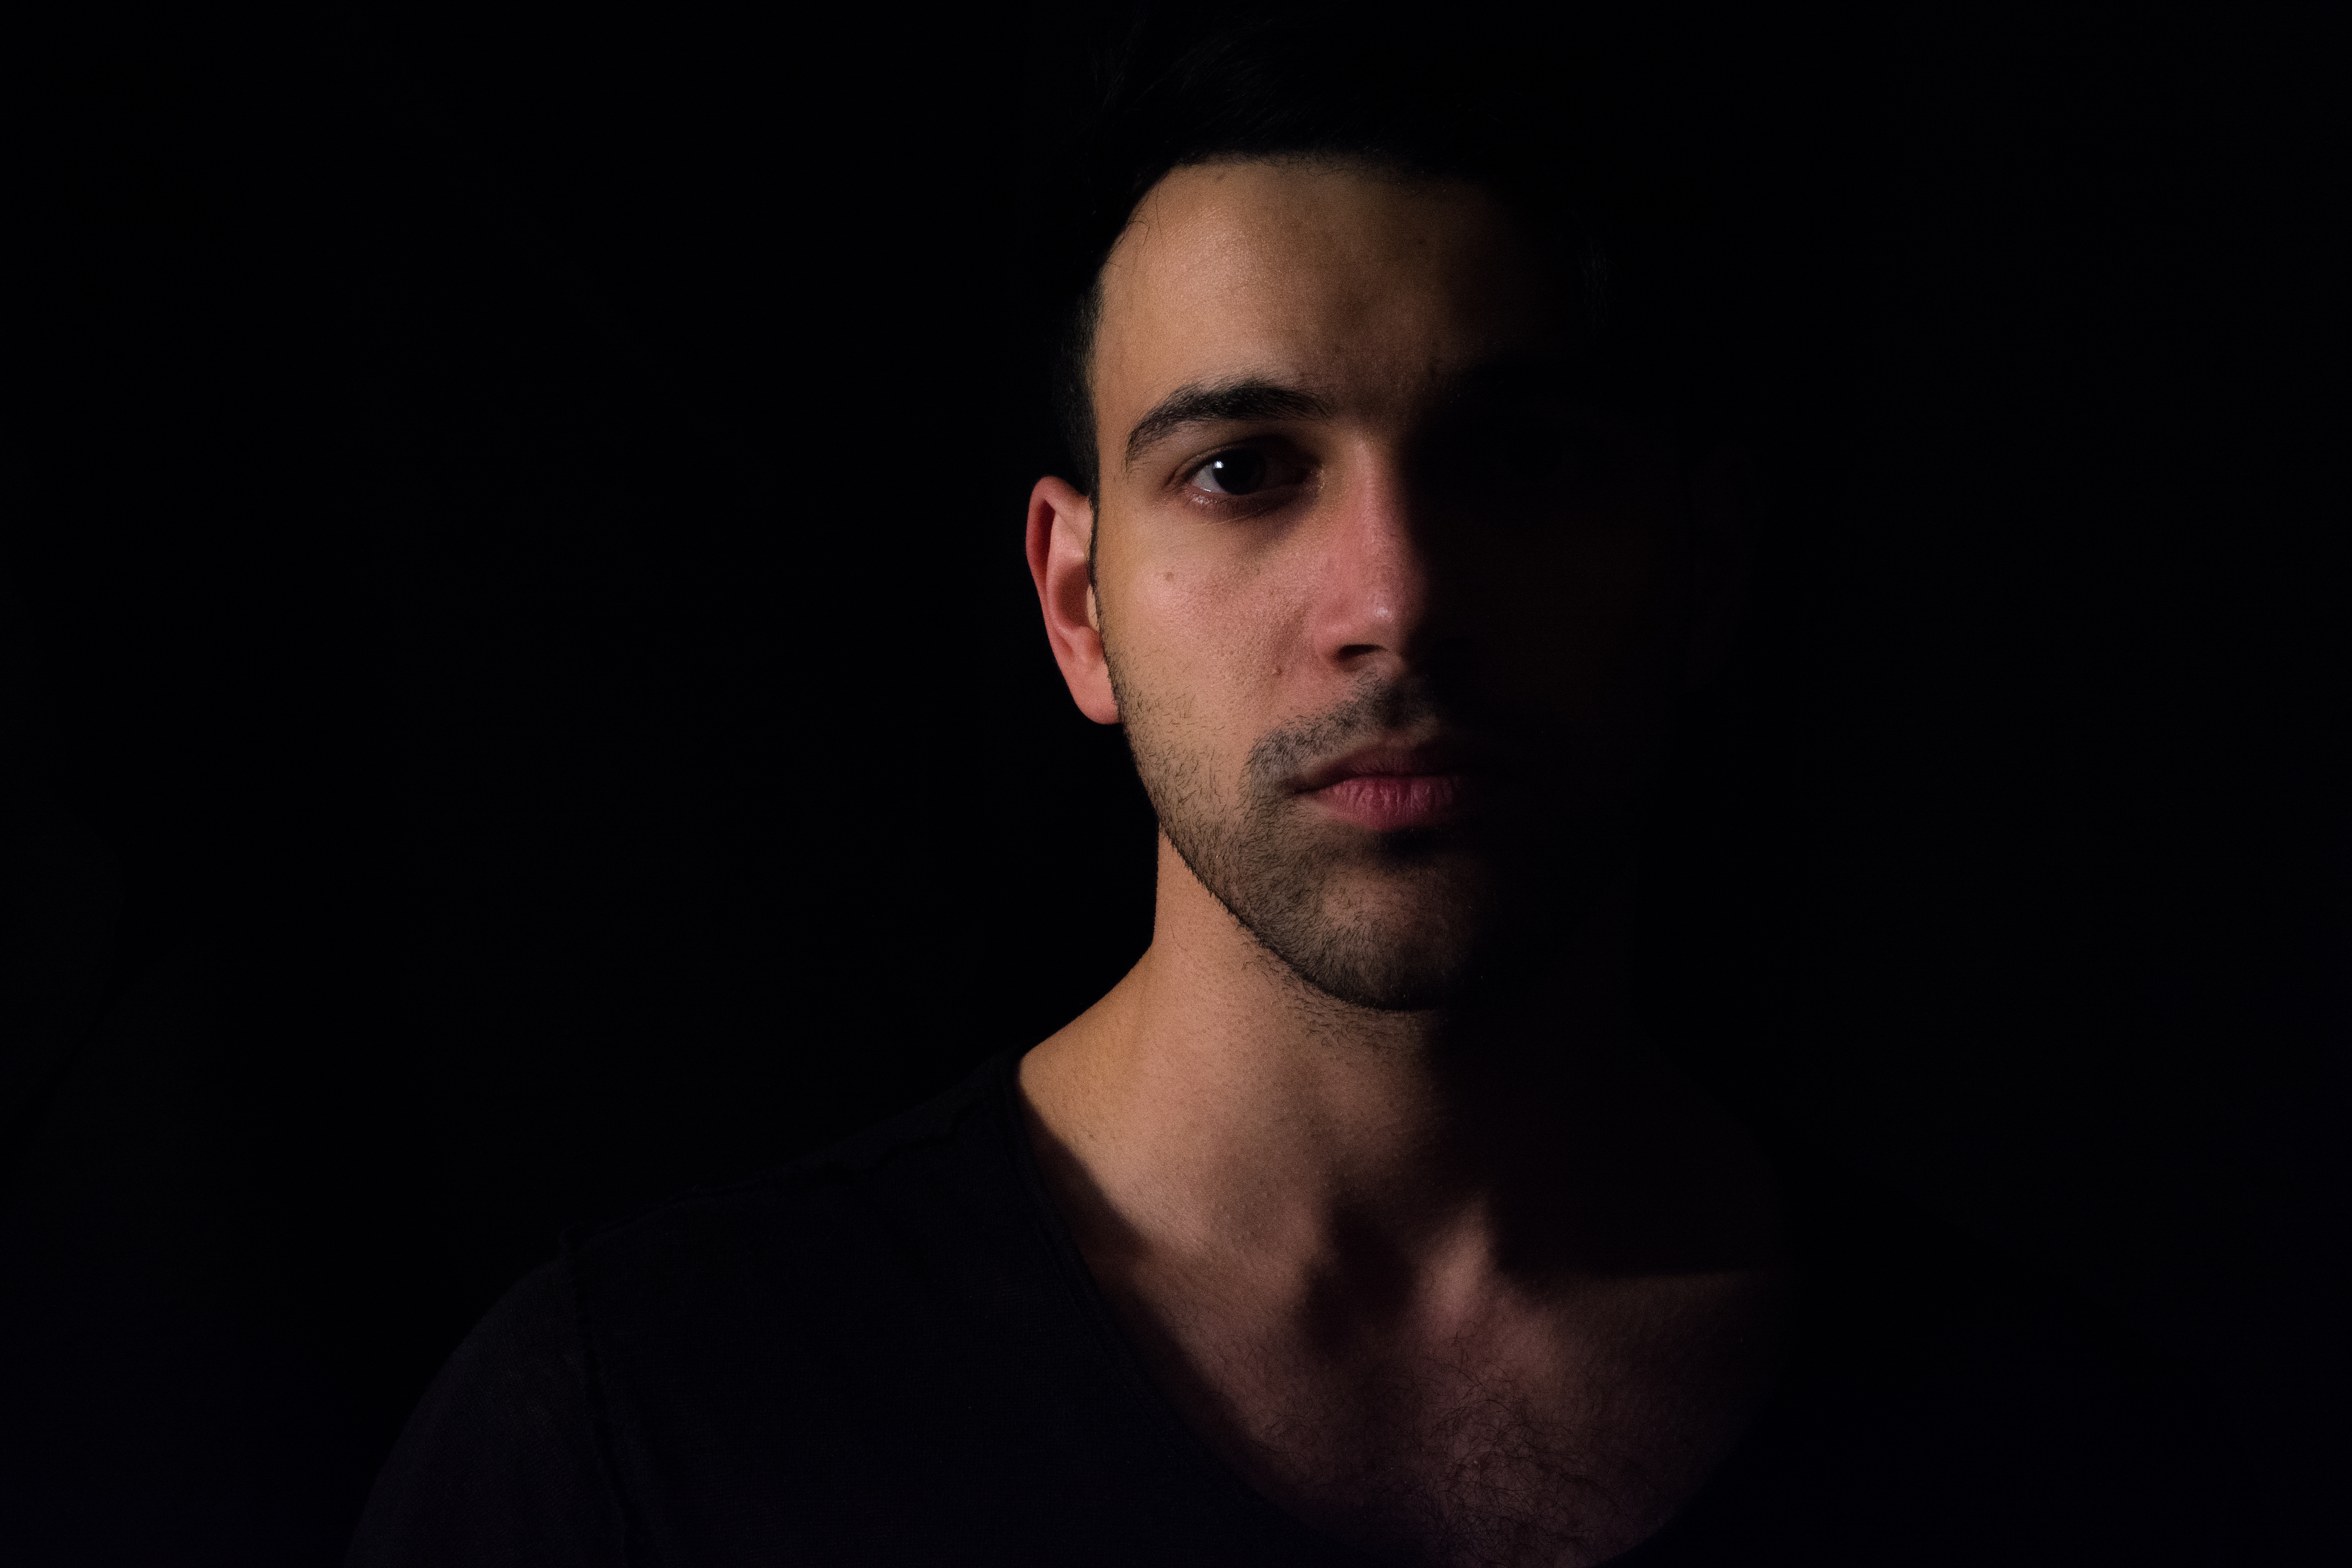
hair, black, man, darkness, male, facial hair, portrait, head, muscle, beard, sense